Kråkenes Lighthouse

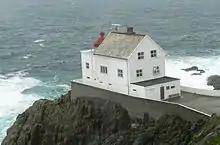
View of the lighthouse

Kråkenes Lighthouse is a coastal lighthouse in Kinn Municipality in Vestland, Norway. It is located on a rocky, knife-like promontory jutting out of the northwestern tip of the island of Vågsøy.